Regular icosahedron

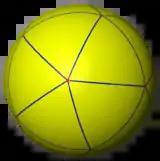
Spherical icosahedron

The spherical icosahedron represents a regular icosahedron projected to a sphere, a part of spherical polyhedron. It can be modeled by the arc of great circles, creating bounds as the edges of spherical triangle. Identified by R. Buckminster Fuller, there are 31 great circles in a spherical icosahedron. Its dual is the spherical dodecahedron.